London Necropolis Railway

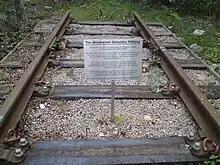
Short length of railway track and a metal sign

A site for the replacement terminus was bought by the LSWR in 1899, south of the existing site and on the opposite side of Westminster Bridge Road. It was completed on 8 February 1902, and the LSWR viaduct was widened to serve a greatly enlarged Waterloo station, destroying all traces of the original LNC terminus.